Kamov Ka-50

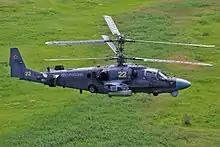
Kamov Ka-52 of the Russian Aerospace Forces

The aircraft has one Shipunov 2A42 autocannon with selective fire, and a dual-feed, giving it a cyclic rate of fire between 200 and 800 rounds per minute. It is mounted near centre of gravity for accuracy, and carries 460 high-fragmentation, explosive incendiary, or armour-piercing rounds. The type of ammunition is selected by the pilot during flight. The integrated 30 mm cannon is semi-rigidly fixed on the helicopter's side, movable only slightly in elevation and azimuth. Semi-rigid mounting improves the cannon's accuracy, giving the 30 mm a longer practical range and better hit ratio at medium ranges than with a free-turning turret mount.